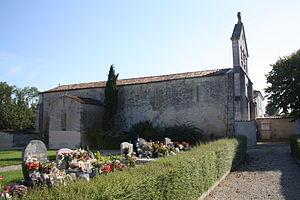
Église Saint-Nicolas de Courcelles, Charente-Maritime (France).
Les églises de la Charente-Maritime présentent une grande diversité, d'une commune à une autre, et se distinguent par des styles et des périodes de construction différentes. De nombreux édifices témoignent cependant de l'épanouissement, aux XIᵉ et XIIᵉ siècles d'une forme d'art roman spécifique, appelée art roman saintongeais, caractérisée par une simplicité des formes et un décor sculpté, souvent très riche.